Filles de Saint Thomas Battalion

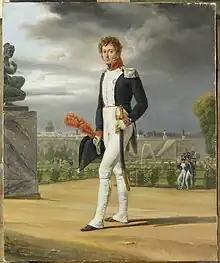
An officer of the National Guard in the Tuileries Gardens.

Nothing suggests in 1789 that the battalion will become an aristocratic battalion. The first commander of the Filles de Saint Thomas Battalion was Louis-Félix Guynement de Kéralio, father of Louise-Félicité de Kéralio, woman of letters and feminist. The sixty battalions, which correspond to the sixty districts of the capital, each received a flag during the months of August and September 1789. François Robert, son-in-law of Louis Félix Guynement de Kéralio, noted that the epigraph of his newspaper, "Le Mercure national", hardly changes from that of the flag of the district of Filles-Saint-Thomas: "Live free or die". The battalion and district are in no way hostile to new ideas: